Whitehead Hicks

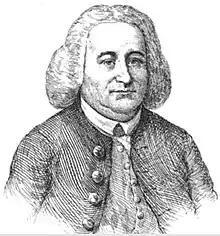

Whitehead Hicks (August 24, 1728 – October 4, 1780) was the 42nd Mayor of New York City from 1766 to 1776.